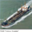
Label: ship